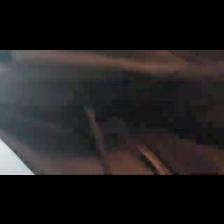
Label: NonHuman